Ali Sánchez

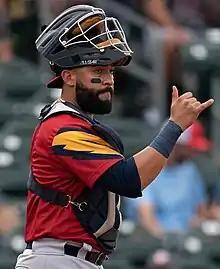
Sánchez with the Toledo Mud Hens in 2022

Ali Miguel Sánchez (born January 20, 1997) is a Venezuelan professional baseball catcher for the Toronto Blue Jays of Major League Baseball (MLB). He has previously played in MLB for the New York Mets, St. Louis Cardinals, and Miami Marlins.